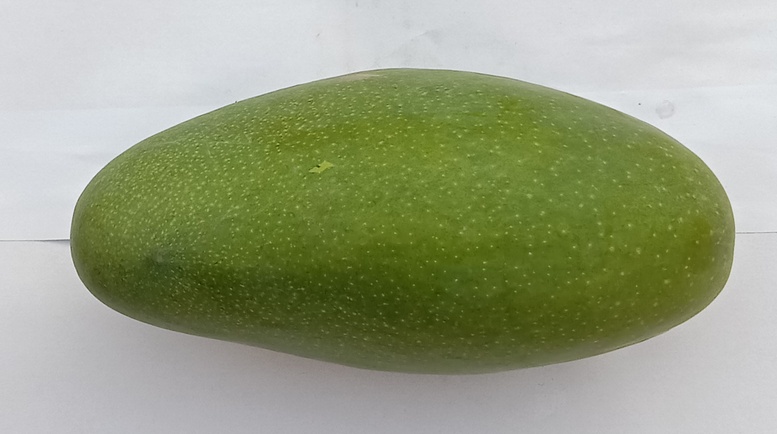
Mango variety: Dosehri